Reptile

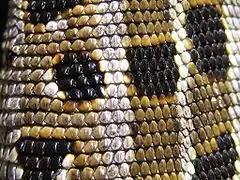
Skin of a sand lizard, showing squamate reptiles iconic scales

How turtles breathe has been the subject of much study. To date, only a few species have been studied thoroughly enough to get an idea of how those turtles breathe. The varied results indicate that turtles have found a variety of solutions to this problem.